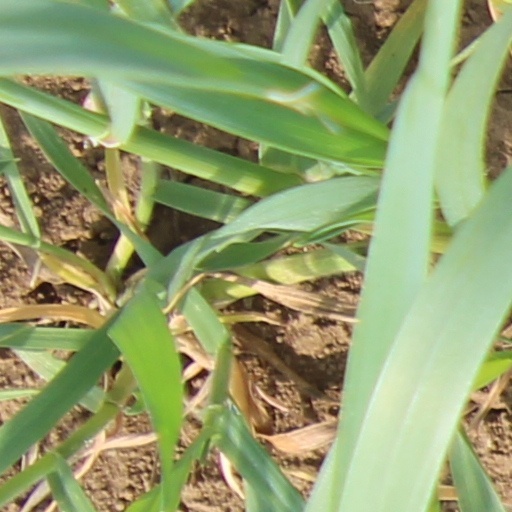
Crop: wheat